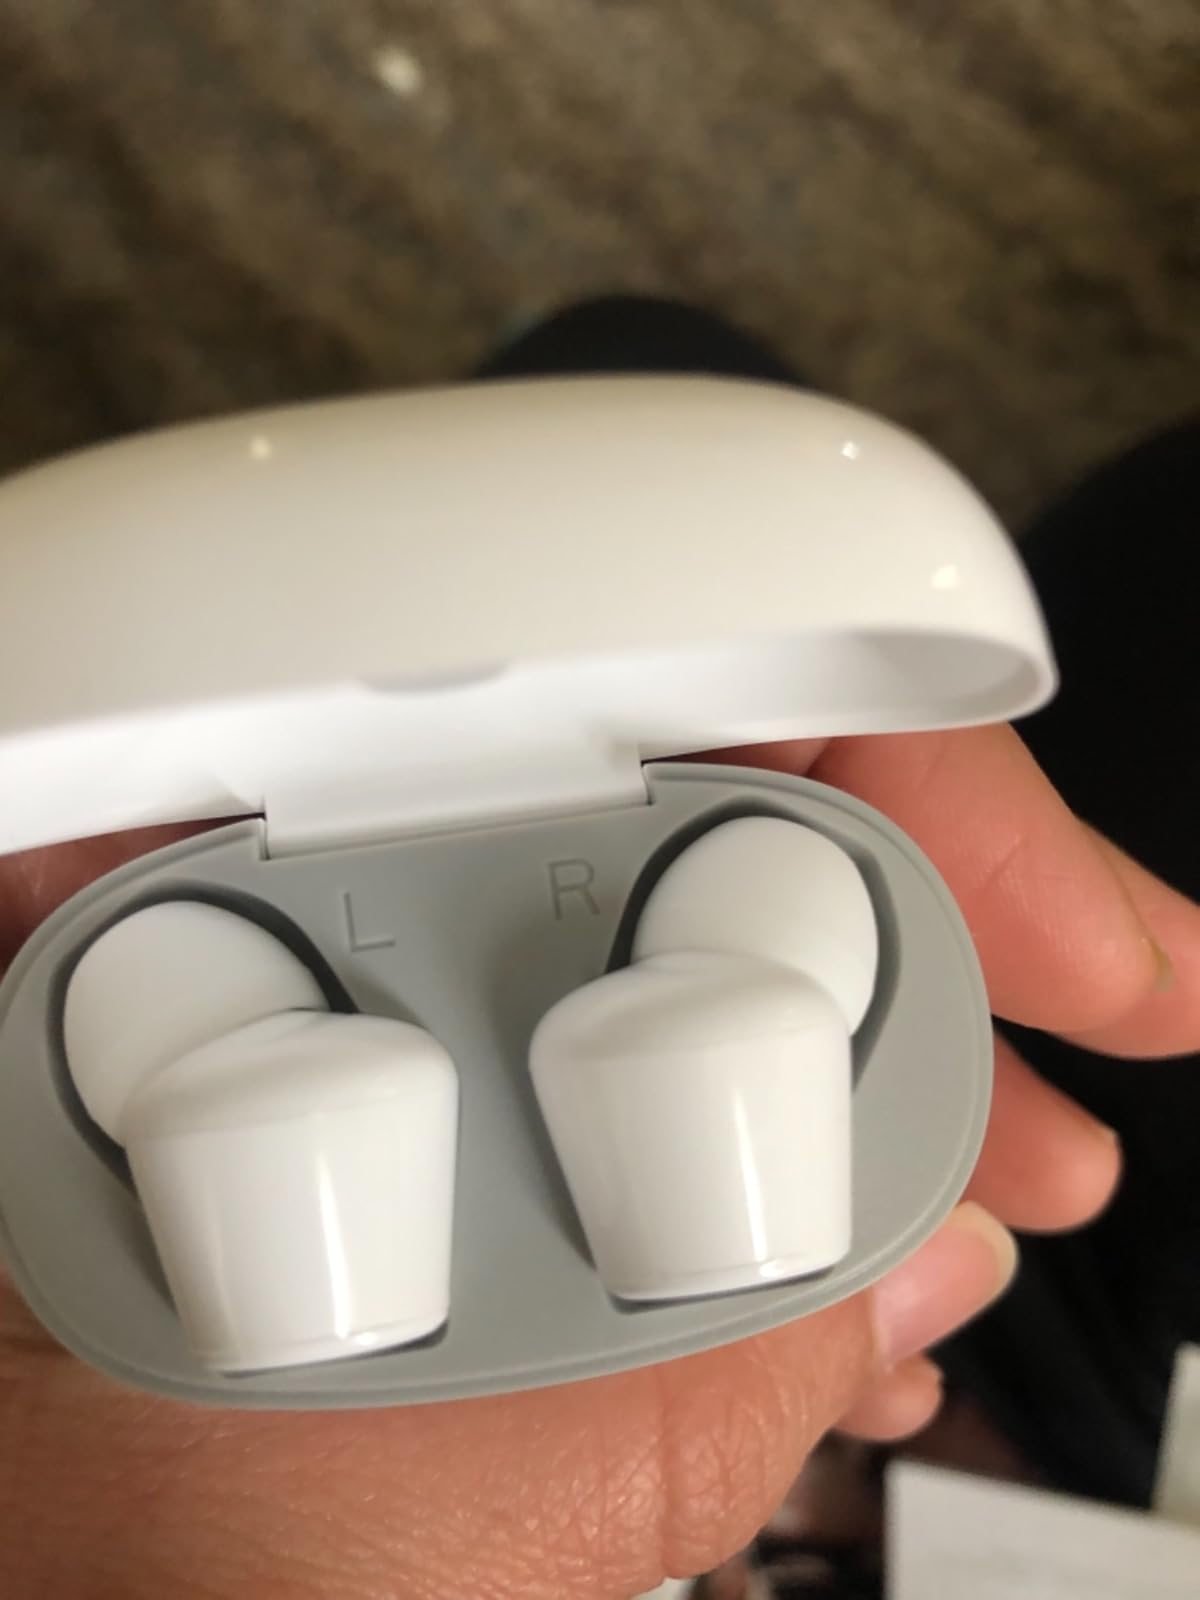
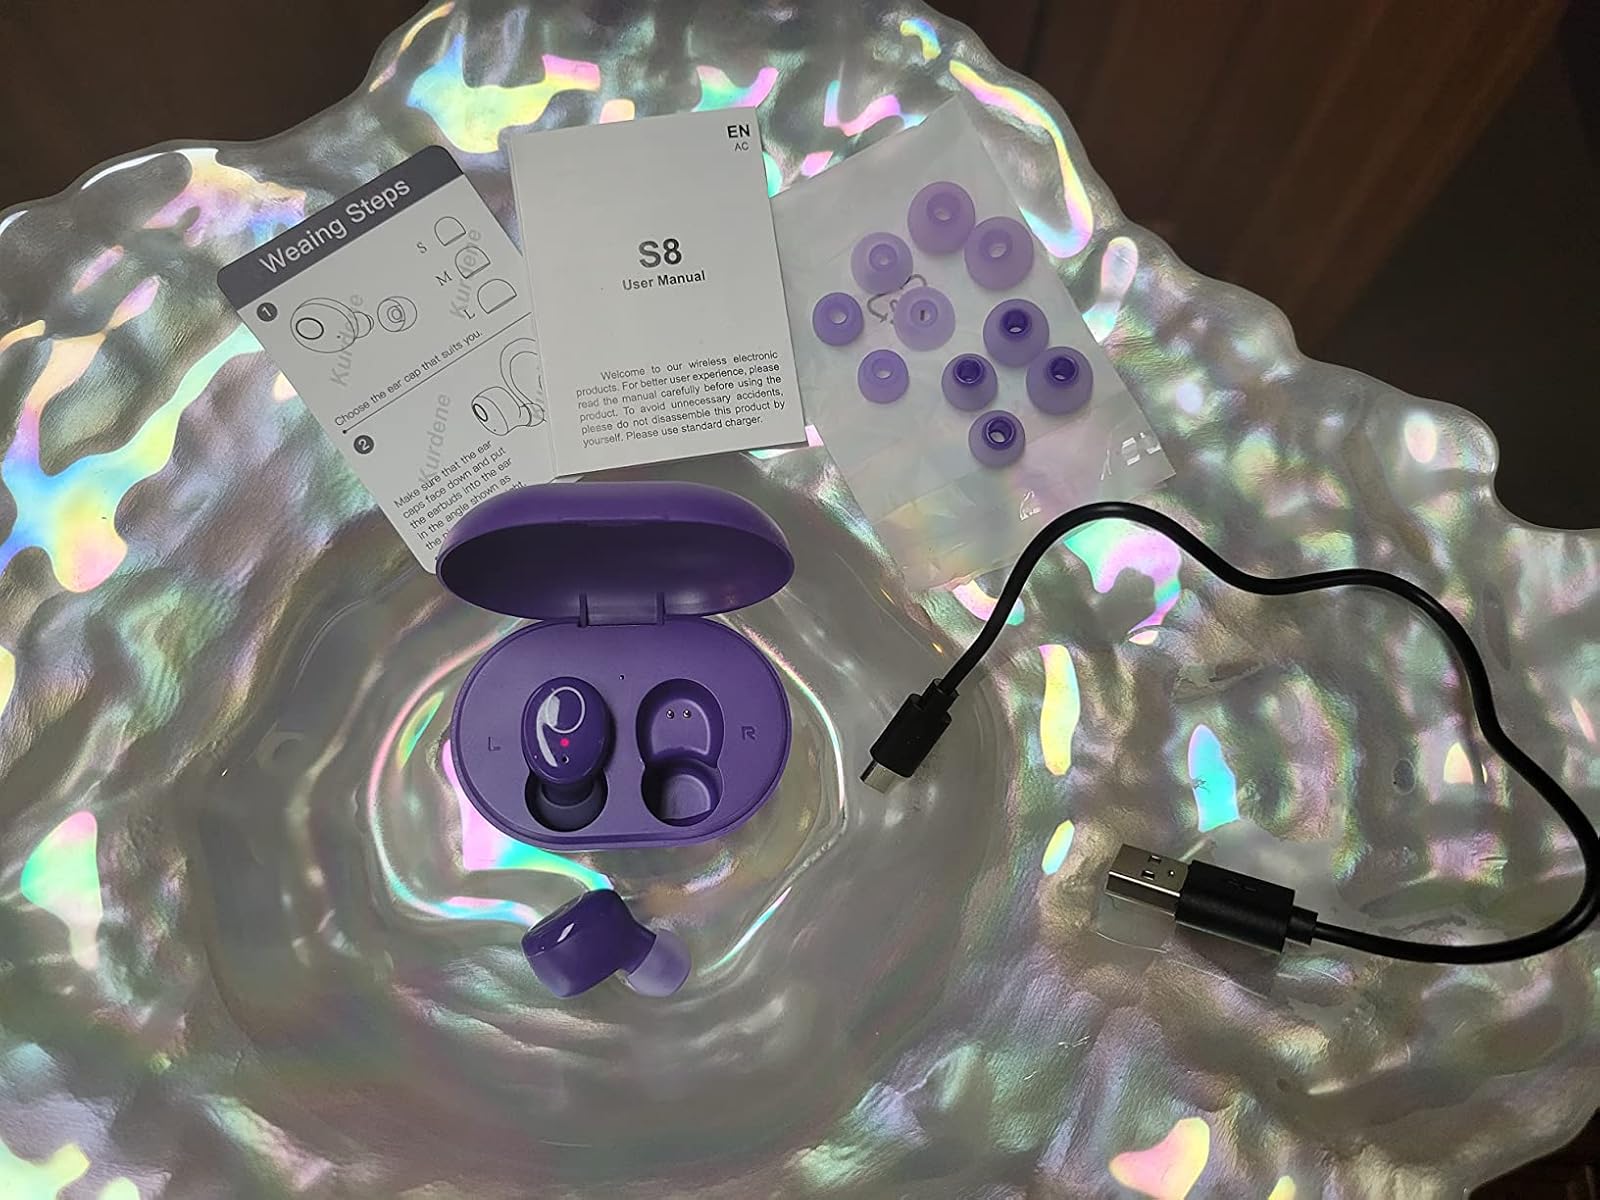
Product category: earbuds
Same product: no